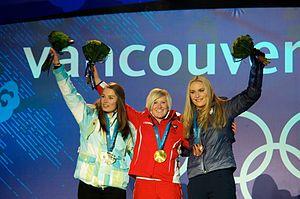
Tina Maze, née le 2 mai 1983 à Slovenj Gradec, est une skieuse alpine slovène. Gagnante du classement général de la Coupe du monde en 2013 et double championne olympique en 2014, elle a également remporté quatre titres dans quatre disciplines aux championnats du monde entre 2011 et 2015.
Le tableau des médailles des Jeux olympiques d'hiver de 2010 est le classement des nations par nombre de médailles d'or remportées aux Jeux olympiques d'hiver de 2010, qui se sont déroulés du 12 au 28 février 2010 à Vancouver, en Colombie-Britannique, au Canada. 2632 athlètes de 82 nations ont participé à ces jeux, à travers 86 compétitions et quinze disciplines différentes.